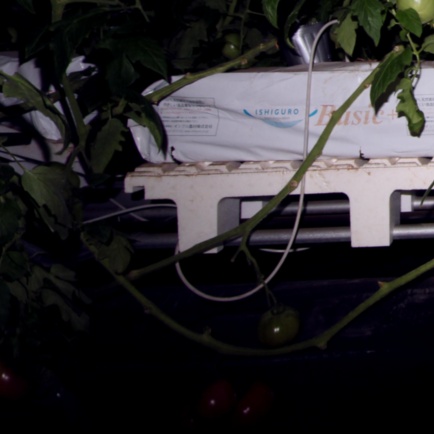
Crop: tomato